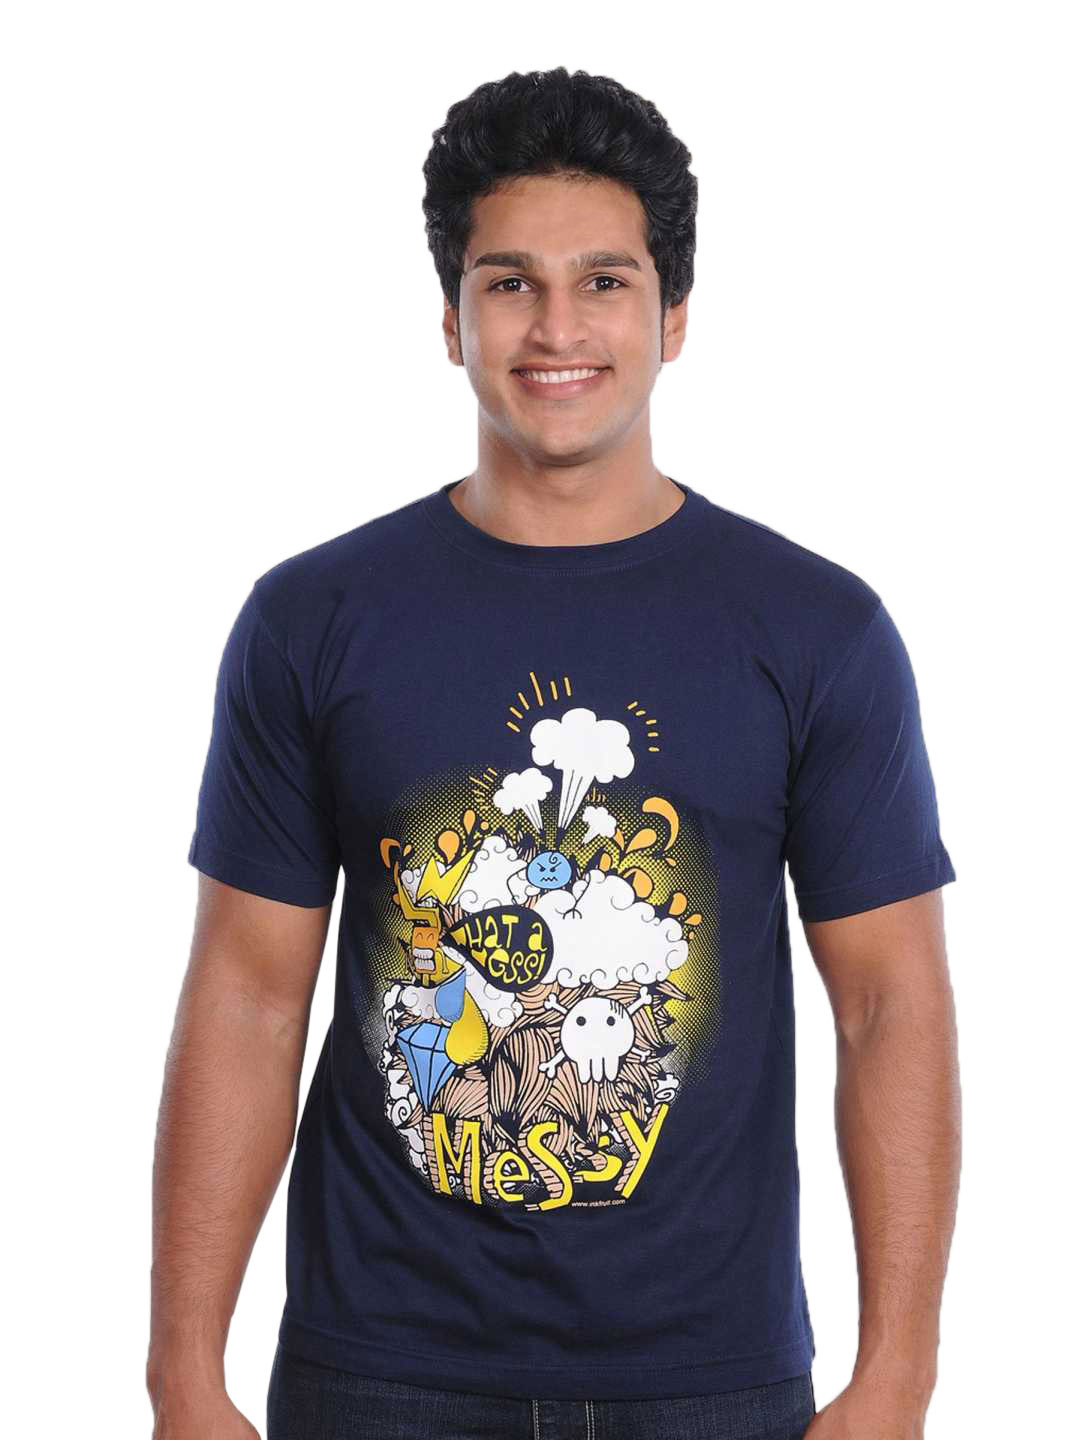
Inkfruit Mens Messy T-shirt
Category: Apparel / Topwear / Tshirts
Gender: Men
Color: Blue
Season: Summer 2011
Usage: Casual